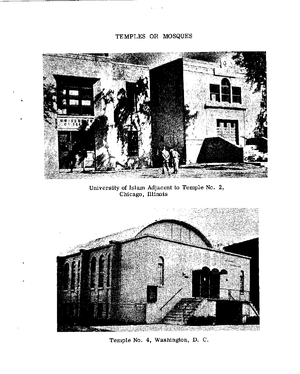
Nation of Islam est une organisation politico-religieuse américaine, à l’origine de la plupart des organisations musulmanes actuelles de la communauté afro-américaine. Nation of Islam ne publiant pas de statistiques, les estimations de ses membres sont très divergentes, mais en 2003, selon Hakeem Lumumba, ils seraient entre 20 000 et 40 000.